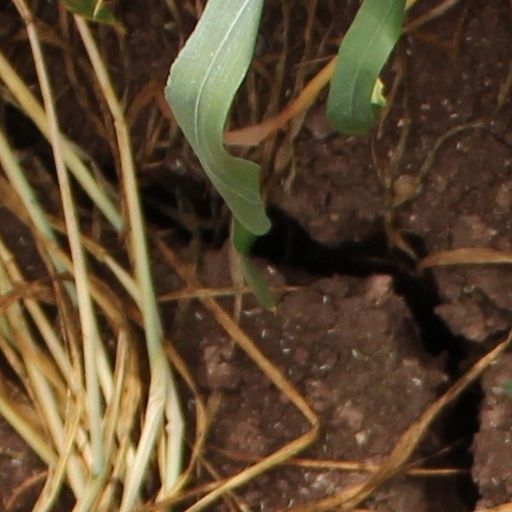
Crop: wheat